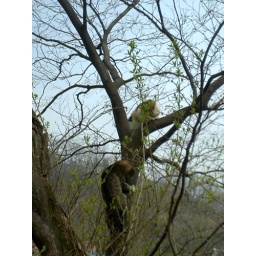
wild cats fighting in the trees